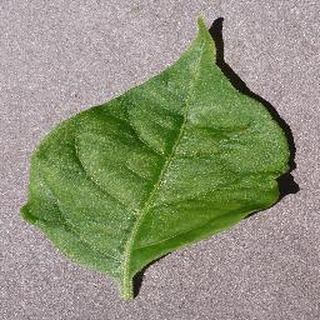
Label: healthy_bell_pepper